Skipping rope

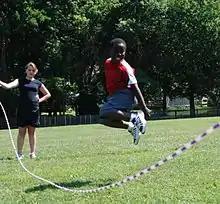
Boy jumping a "long rope" in Virginia

A skipping rope (or jump rope) is a tool used in a sport involving rhythmic jumping over a rope swung underfoot and overhead. The activity, practiced both recreationally and competitively, encompasses disciplines such as freestyle routines—featuring creative techniques—and speed events focused on maximizing jumps within timed intervals.